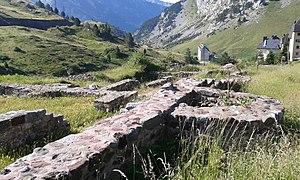
Le Camino aragonés est une section du pèlerinage de Saint-Jacques-de-Compostelle qui suit le cours de la rivière Aragon, d'où son nom. Long de 170 km, il se situe intégralement en Espagne et traverse des paysages variés, passant de la montagne à la vallée. Il part du col du Somport pour rejoindre Puente la Reina, faisant ainsi le trait d'union entre la via Tolosana dont il est la continuité et le Camino francés.